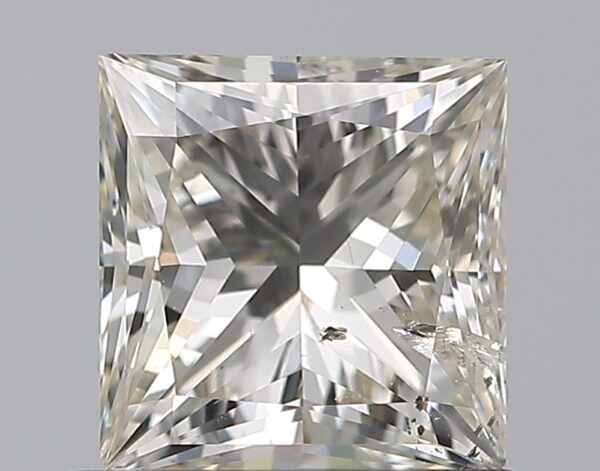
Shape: princess
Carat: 1
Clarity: SI2
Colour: I
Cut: VG
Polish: VG
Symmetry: VG
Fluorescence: VSL
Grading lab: IGI
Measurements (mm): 5.42 x 5.27 x 3.96